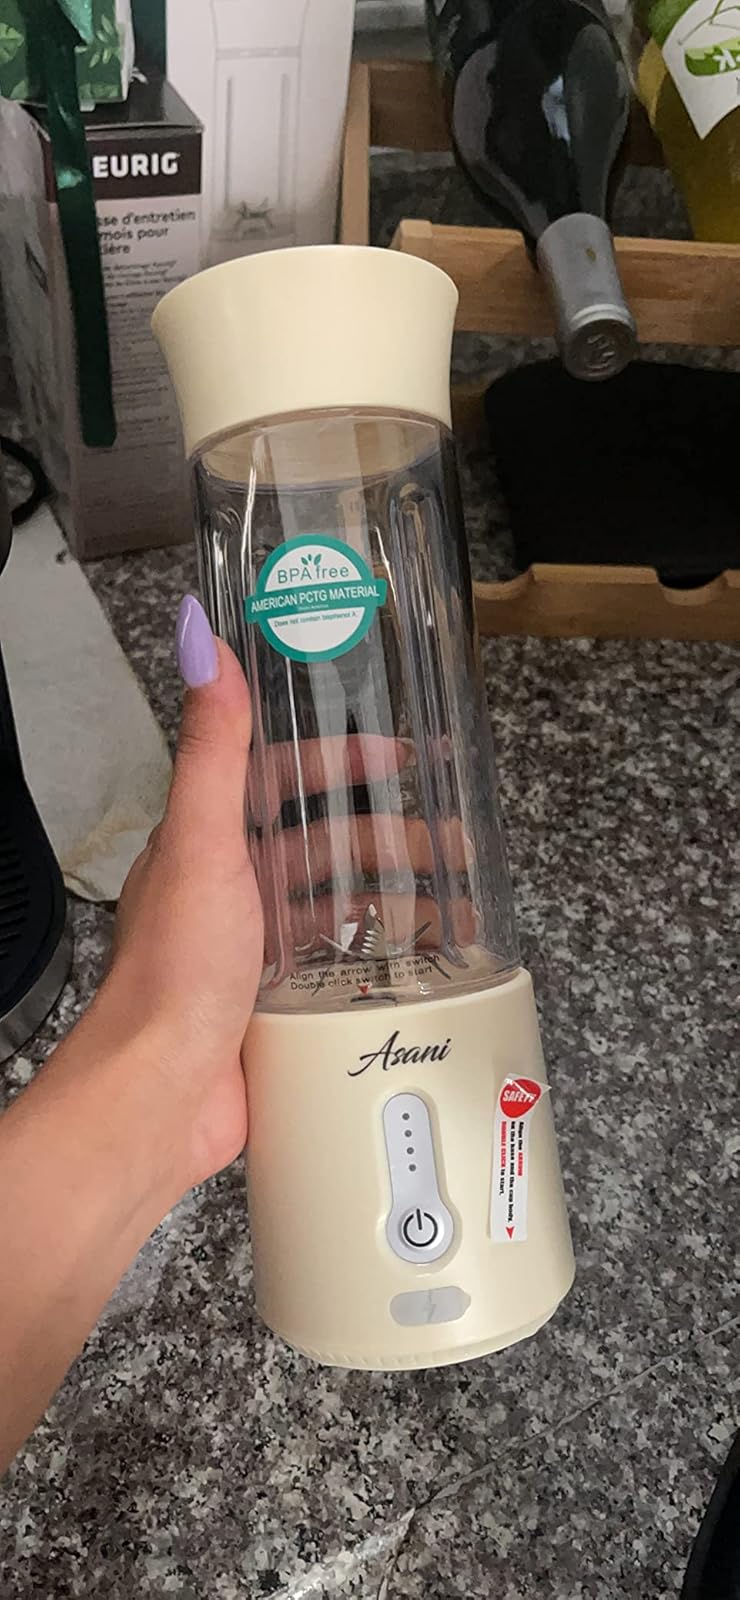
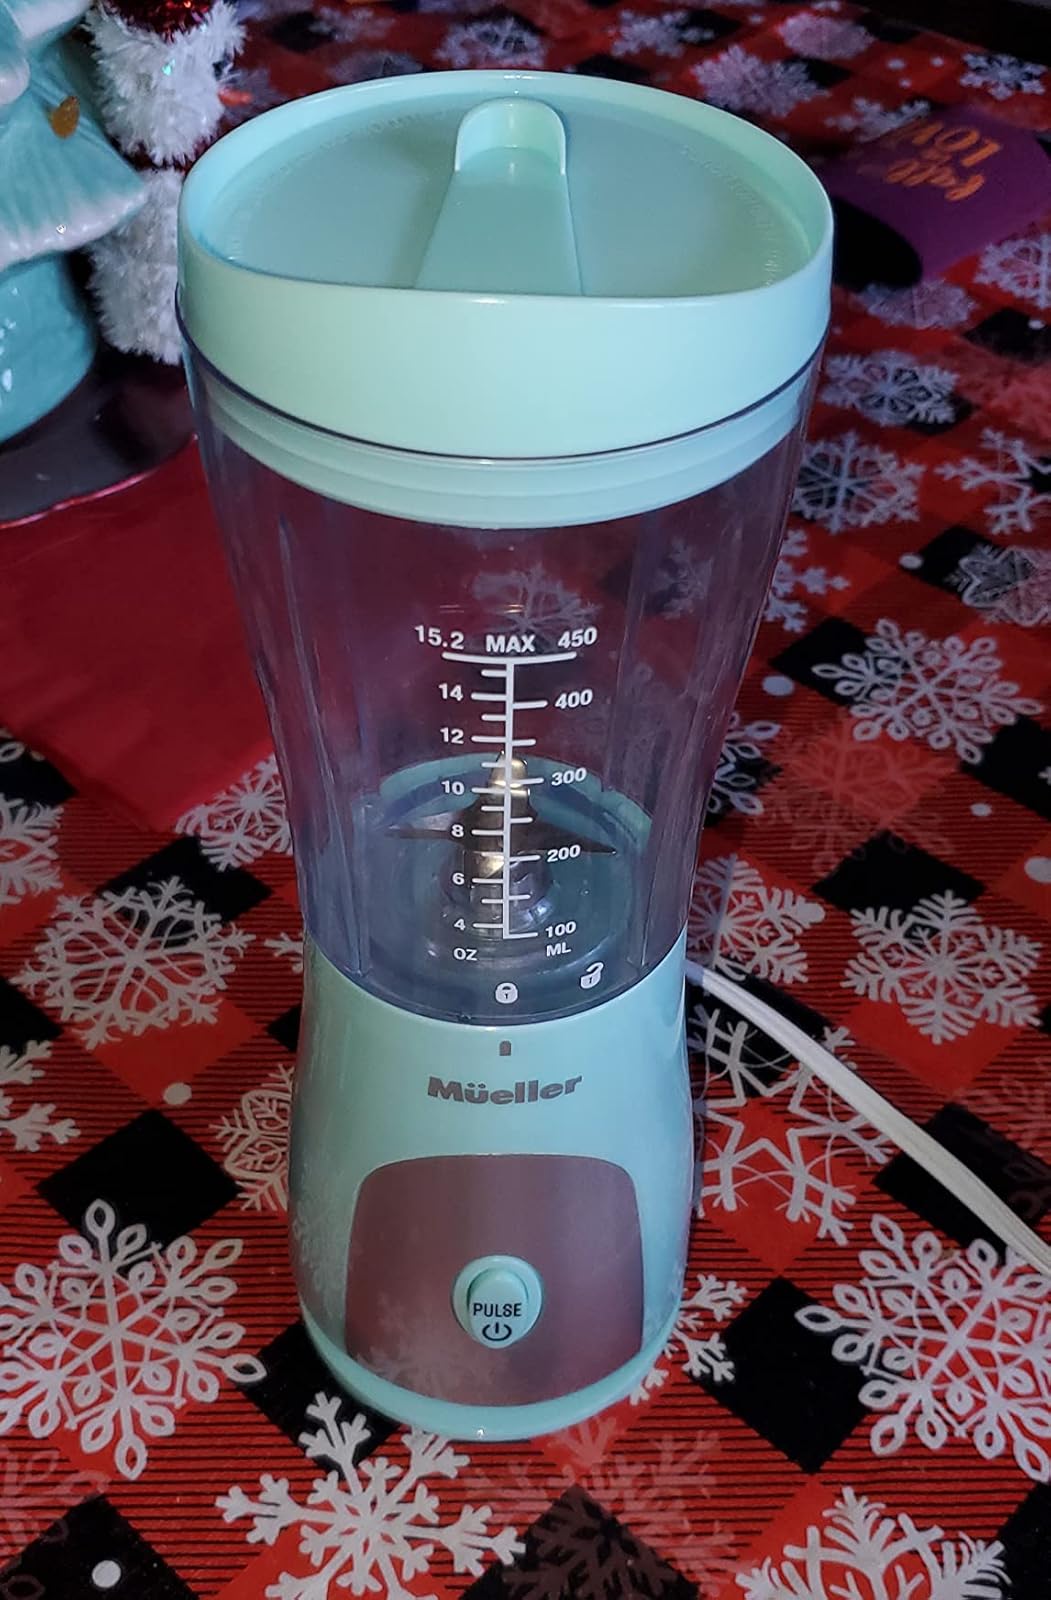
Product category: items_blender
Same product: no